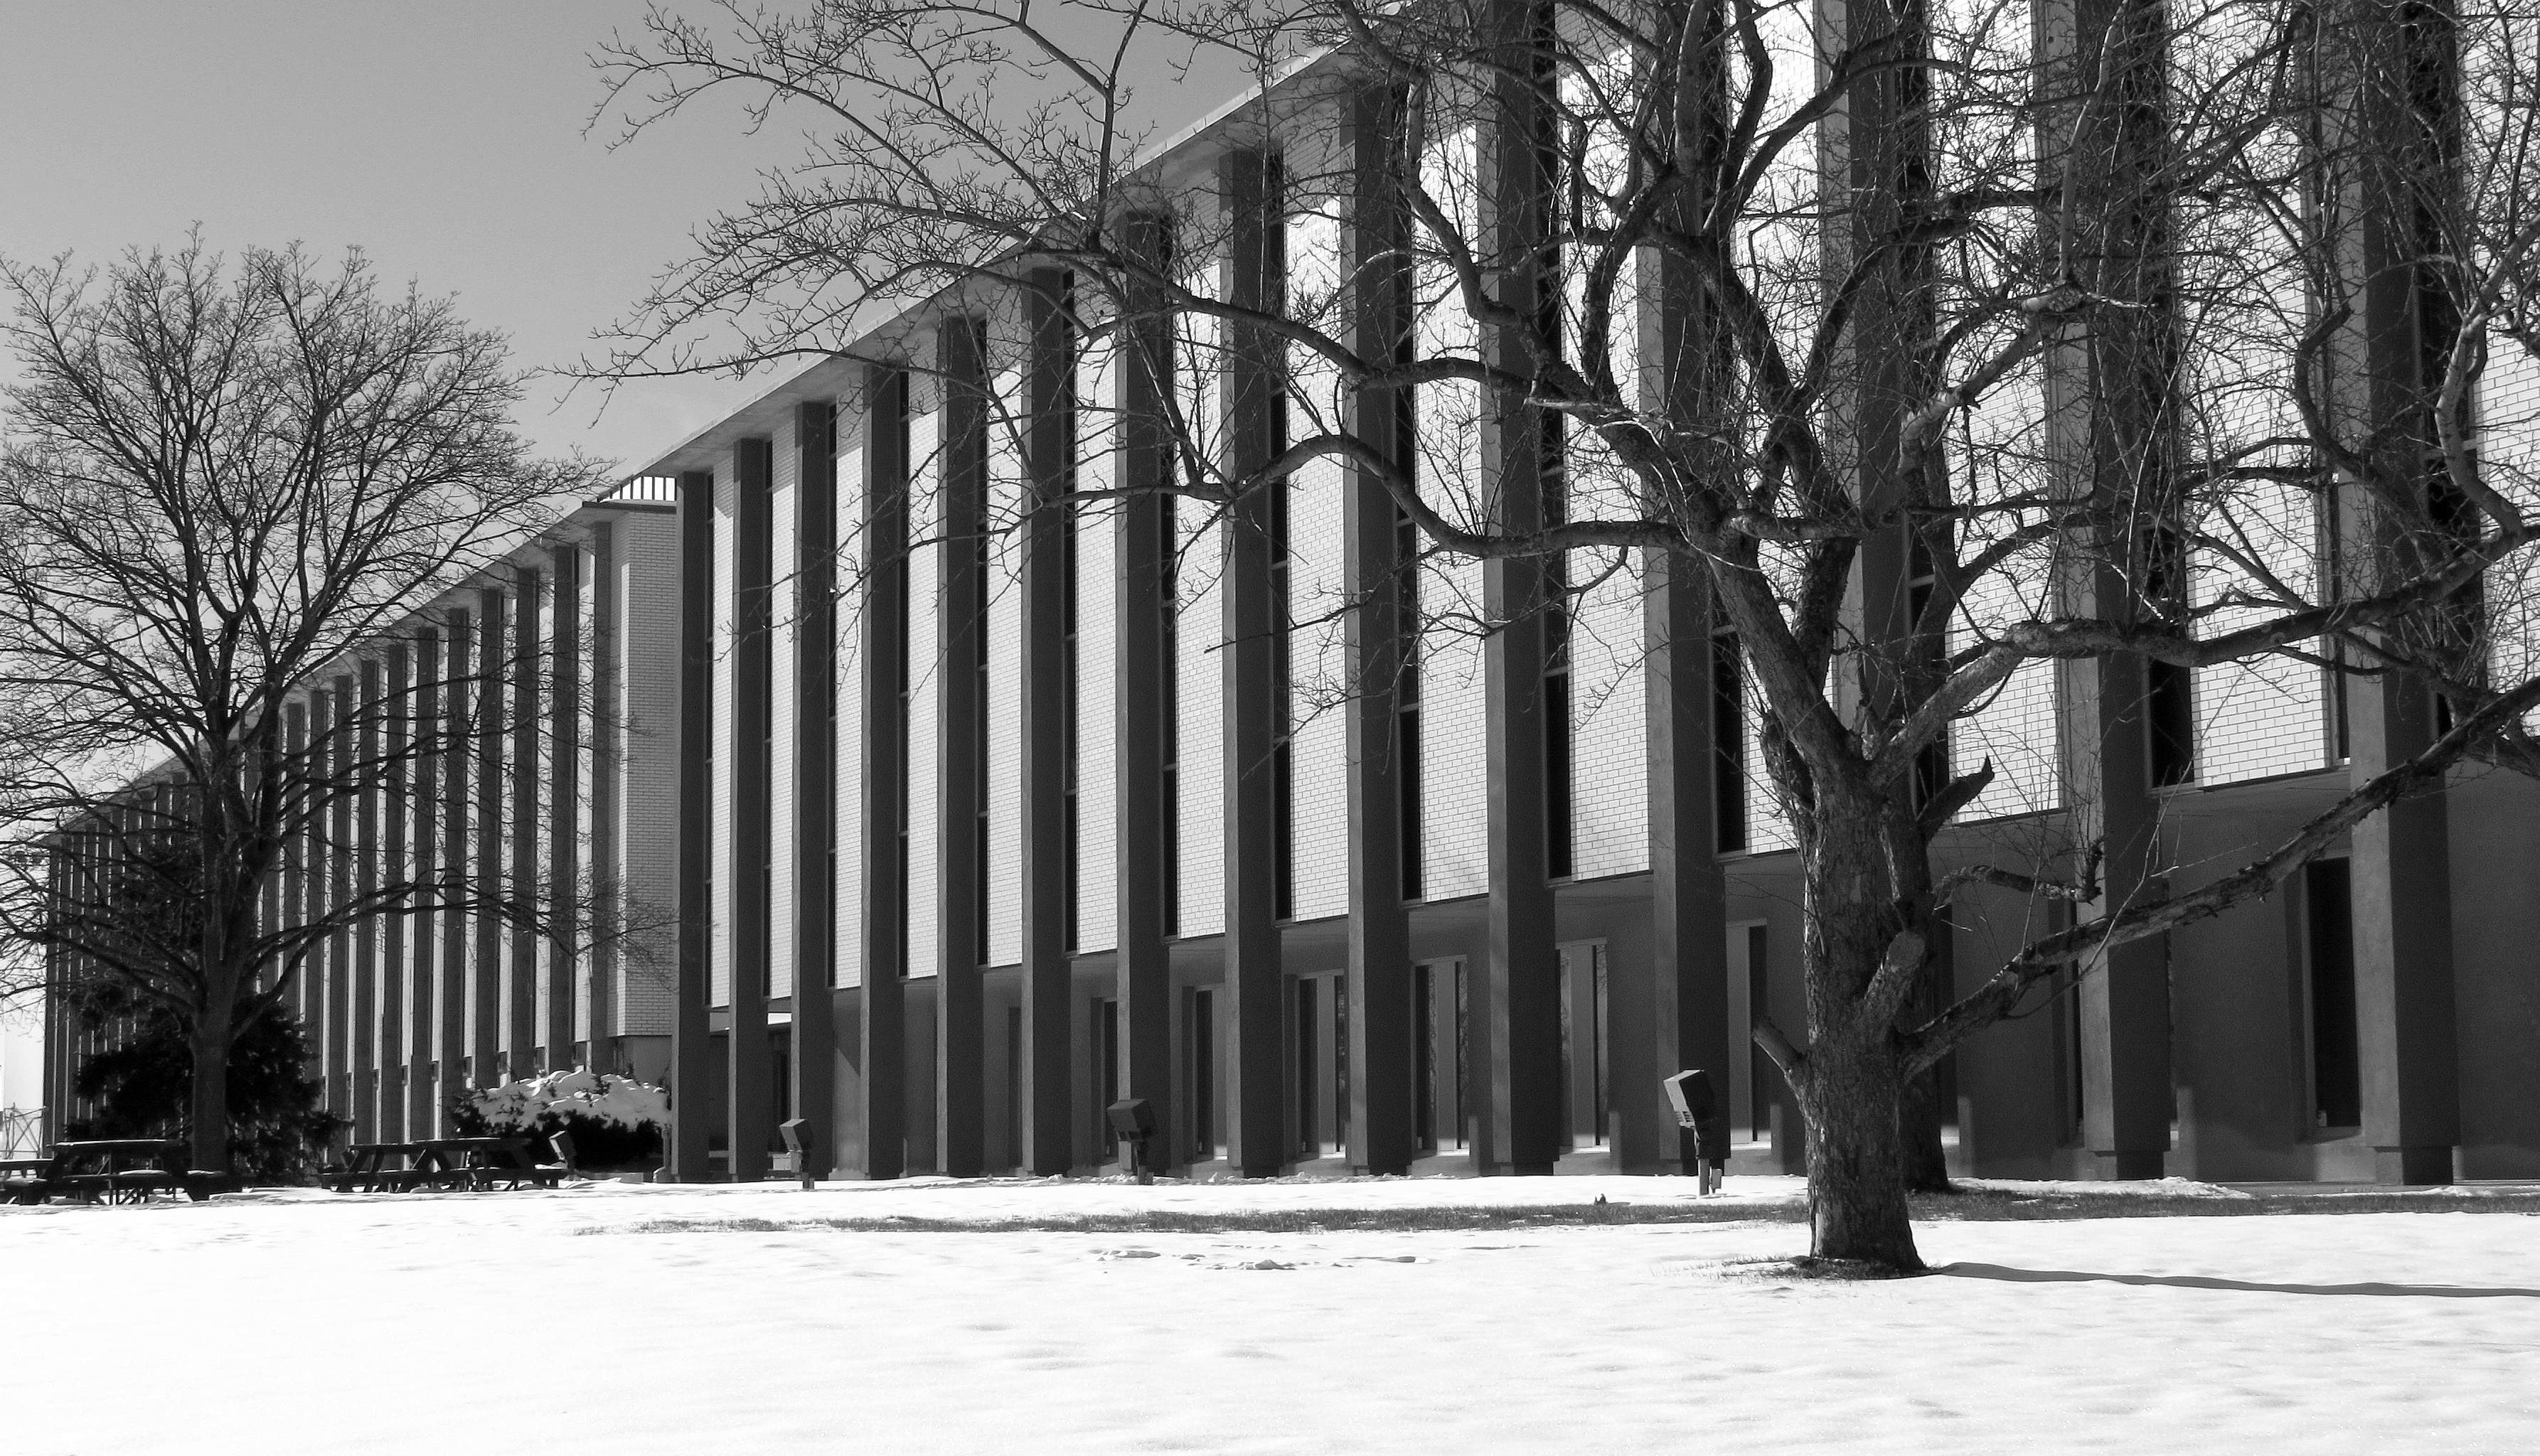
Exova Pharmaceuticals, Mississauga, Ontario, Canada, monochrome black-and-white photograph
Specialty: pharma-process
Image credit: Magnolia677